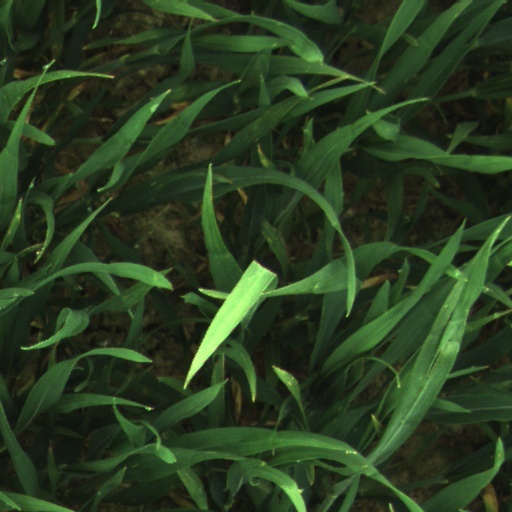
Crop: wheat